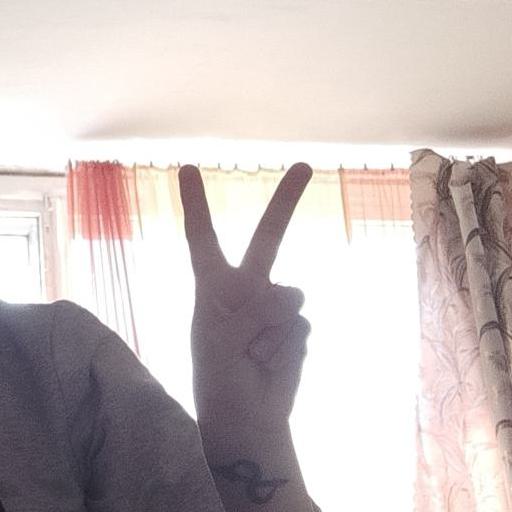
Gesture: peace